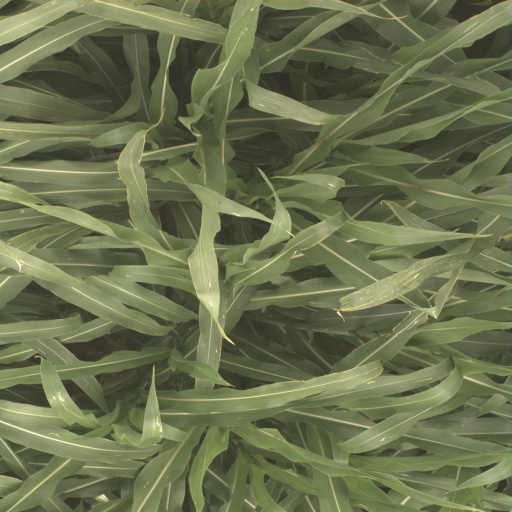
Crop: sorghum